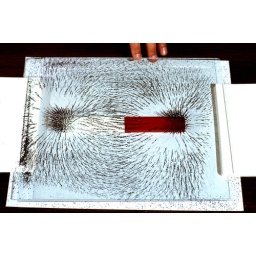
Magnetic field shown by iron filings around bar magnet.